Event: Nepal Earthquake
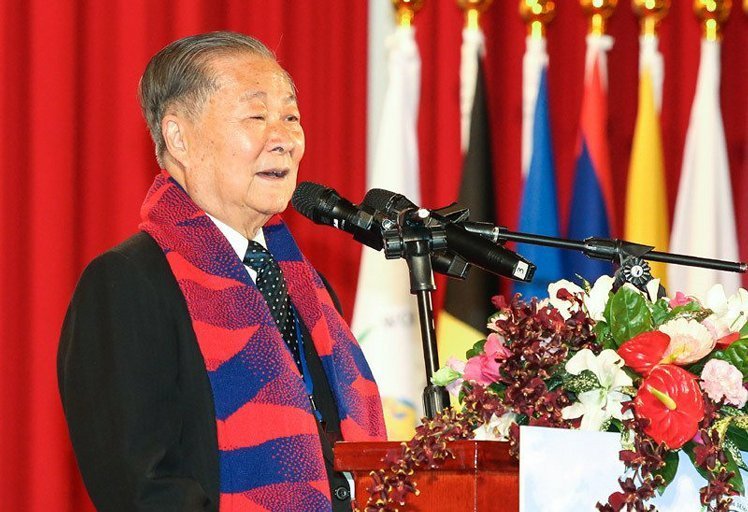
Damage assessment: no_damage